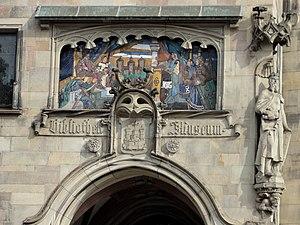
Alsace, Bas-Rhin, Haguenau, Musée historique (1901-1904), 9 rue du Maréchal Foch (IA00061933).
Le Musée historique de Haguenau est un musée situé dans la ville éponyme du département du Bas-Rhin.
Charles Bastian, né le 13 juillet 1874 à Strasbourg et mort le 14 octobre 1952 dans la même ville, est un artiste céramiste, illustrateur, enseignant et antiquaire alsacien.